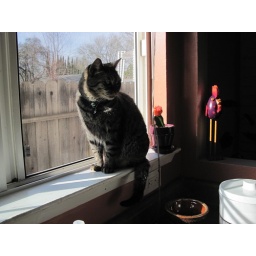
Dinah in the kitchen window